Joe Perham

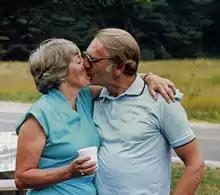
Joe Perham with wife Margaret

Joe Perham (October 26, 1932 – August 29, 2013) was an American humorist, known for his "Down East Maine" humor. Perham's humor style was an influence on Tim Sample. Sample has described Perham as a "seriously funny guy with a professionally honed native wit, which inevitably leaves his audiences weak from laughter."